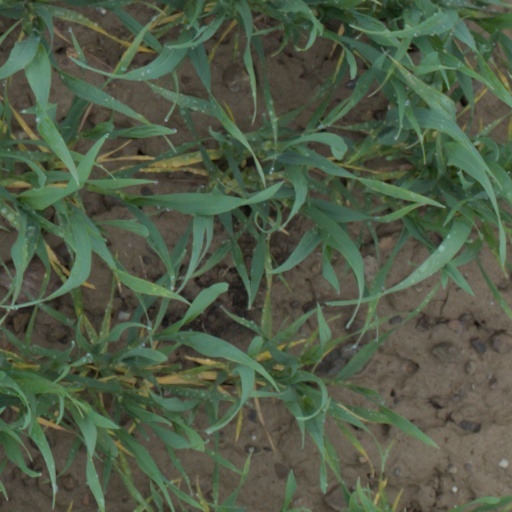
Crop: wheat